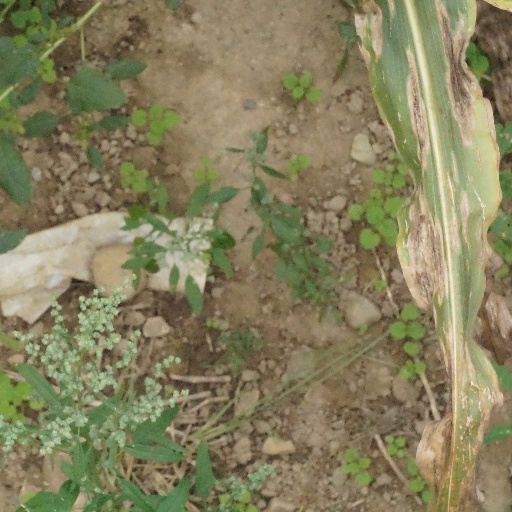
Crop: maize; corn